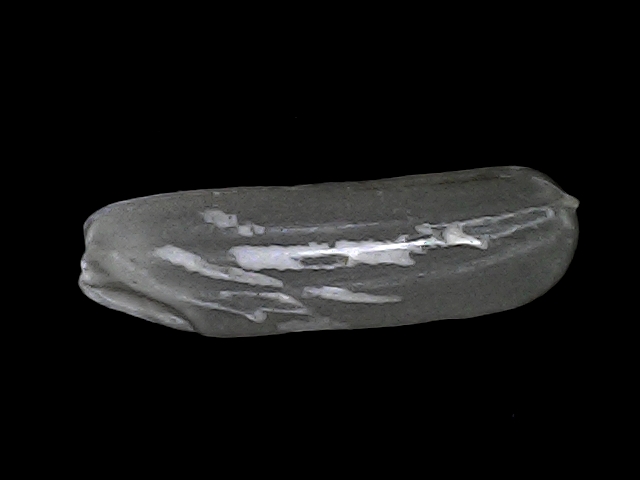
Rice variety: BRRI102